Families of Asparagales

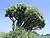
Nolinoideae: "Dracaena draco"

The subfamily Nolinoideae of the Asparagaceae sensu lato is treated in some systems as a separate family, under a variety of names, including Ruscaceae "sensu lato". As with the subfamily Agavoideae, the Nolinoideae contains genera previously classified in a number of different families (including Ruscaceae "sensu stricto", Nolinaceae "sensu stricto", Convallariaceae "sensu stricto" and Eriospermaceae "sensu stricto"). When broadly defined, the group contains some 26 genera and almost 500 species, distributed mainly in the temperate to tropical regions of the Northern Hemisphere. There are few morphological features separating the subfamily from other groups within the Asparagaceae "sensu lato". The small flowers are radially symmetrical, with six tepals, usually joined at the base, six stamens and a superior ovary. The fruit is usually a berry with few seeds. Species vary from herbaceous perennials to tree-like forms (e.g. "Dracaena"). There are several examples of convergent evolution between species in this subfamily and those in other subfamilies of the Asparagaceae "sensu lato". "Ruscus" (butcher's broom) has photosynthetic branches (phylloclades), similar to those of "Asparagus" (Asparagoideae); "Dracaena draco" has a tree-like habit resembling "Yucca" (Agavoideae) and "Cordyline" (Lomandroideae). Some genera are used in horticulture: "Sansevieria" and "Aspidistra" are used as house plants in temperate areas and as garden plants in warmer regions; "Polygonatum" and "Ophiopogon" are used as garden plants in temperate areas.